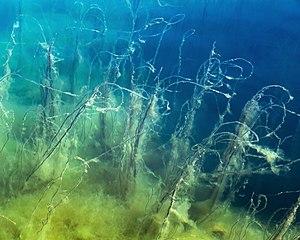
Le fil de mer, Chorda filum est une espèce d'algues brunes de la famille des Chordaceae.